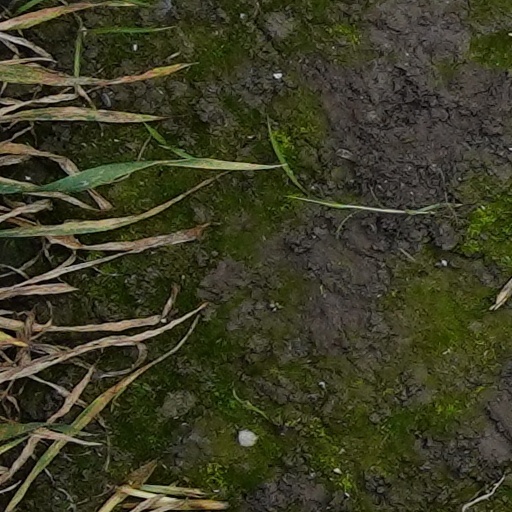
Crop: wheat